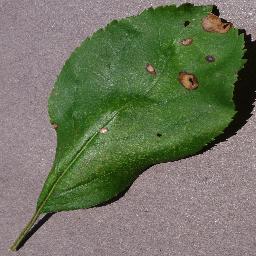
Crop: apple
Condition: black_rot